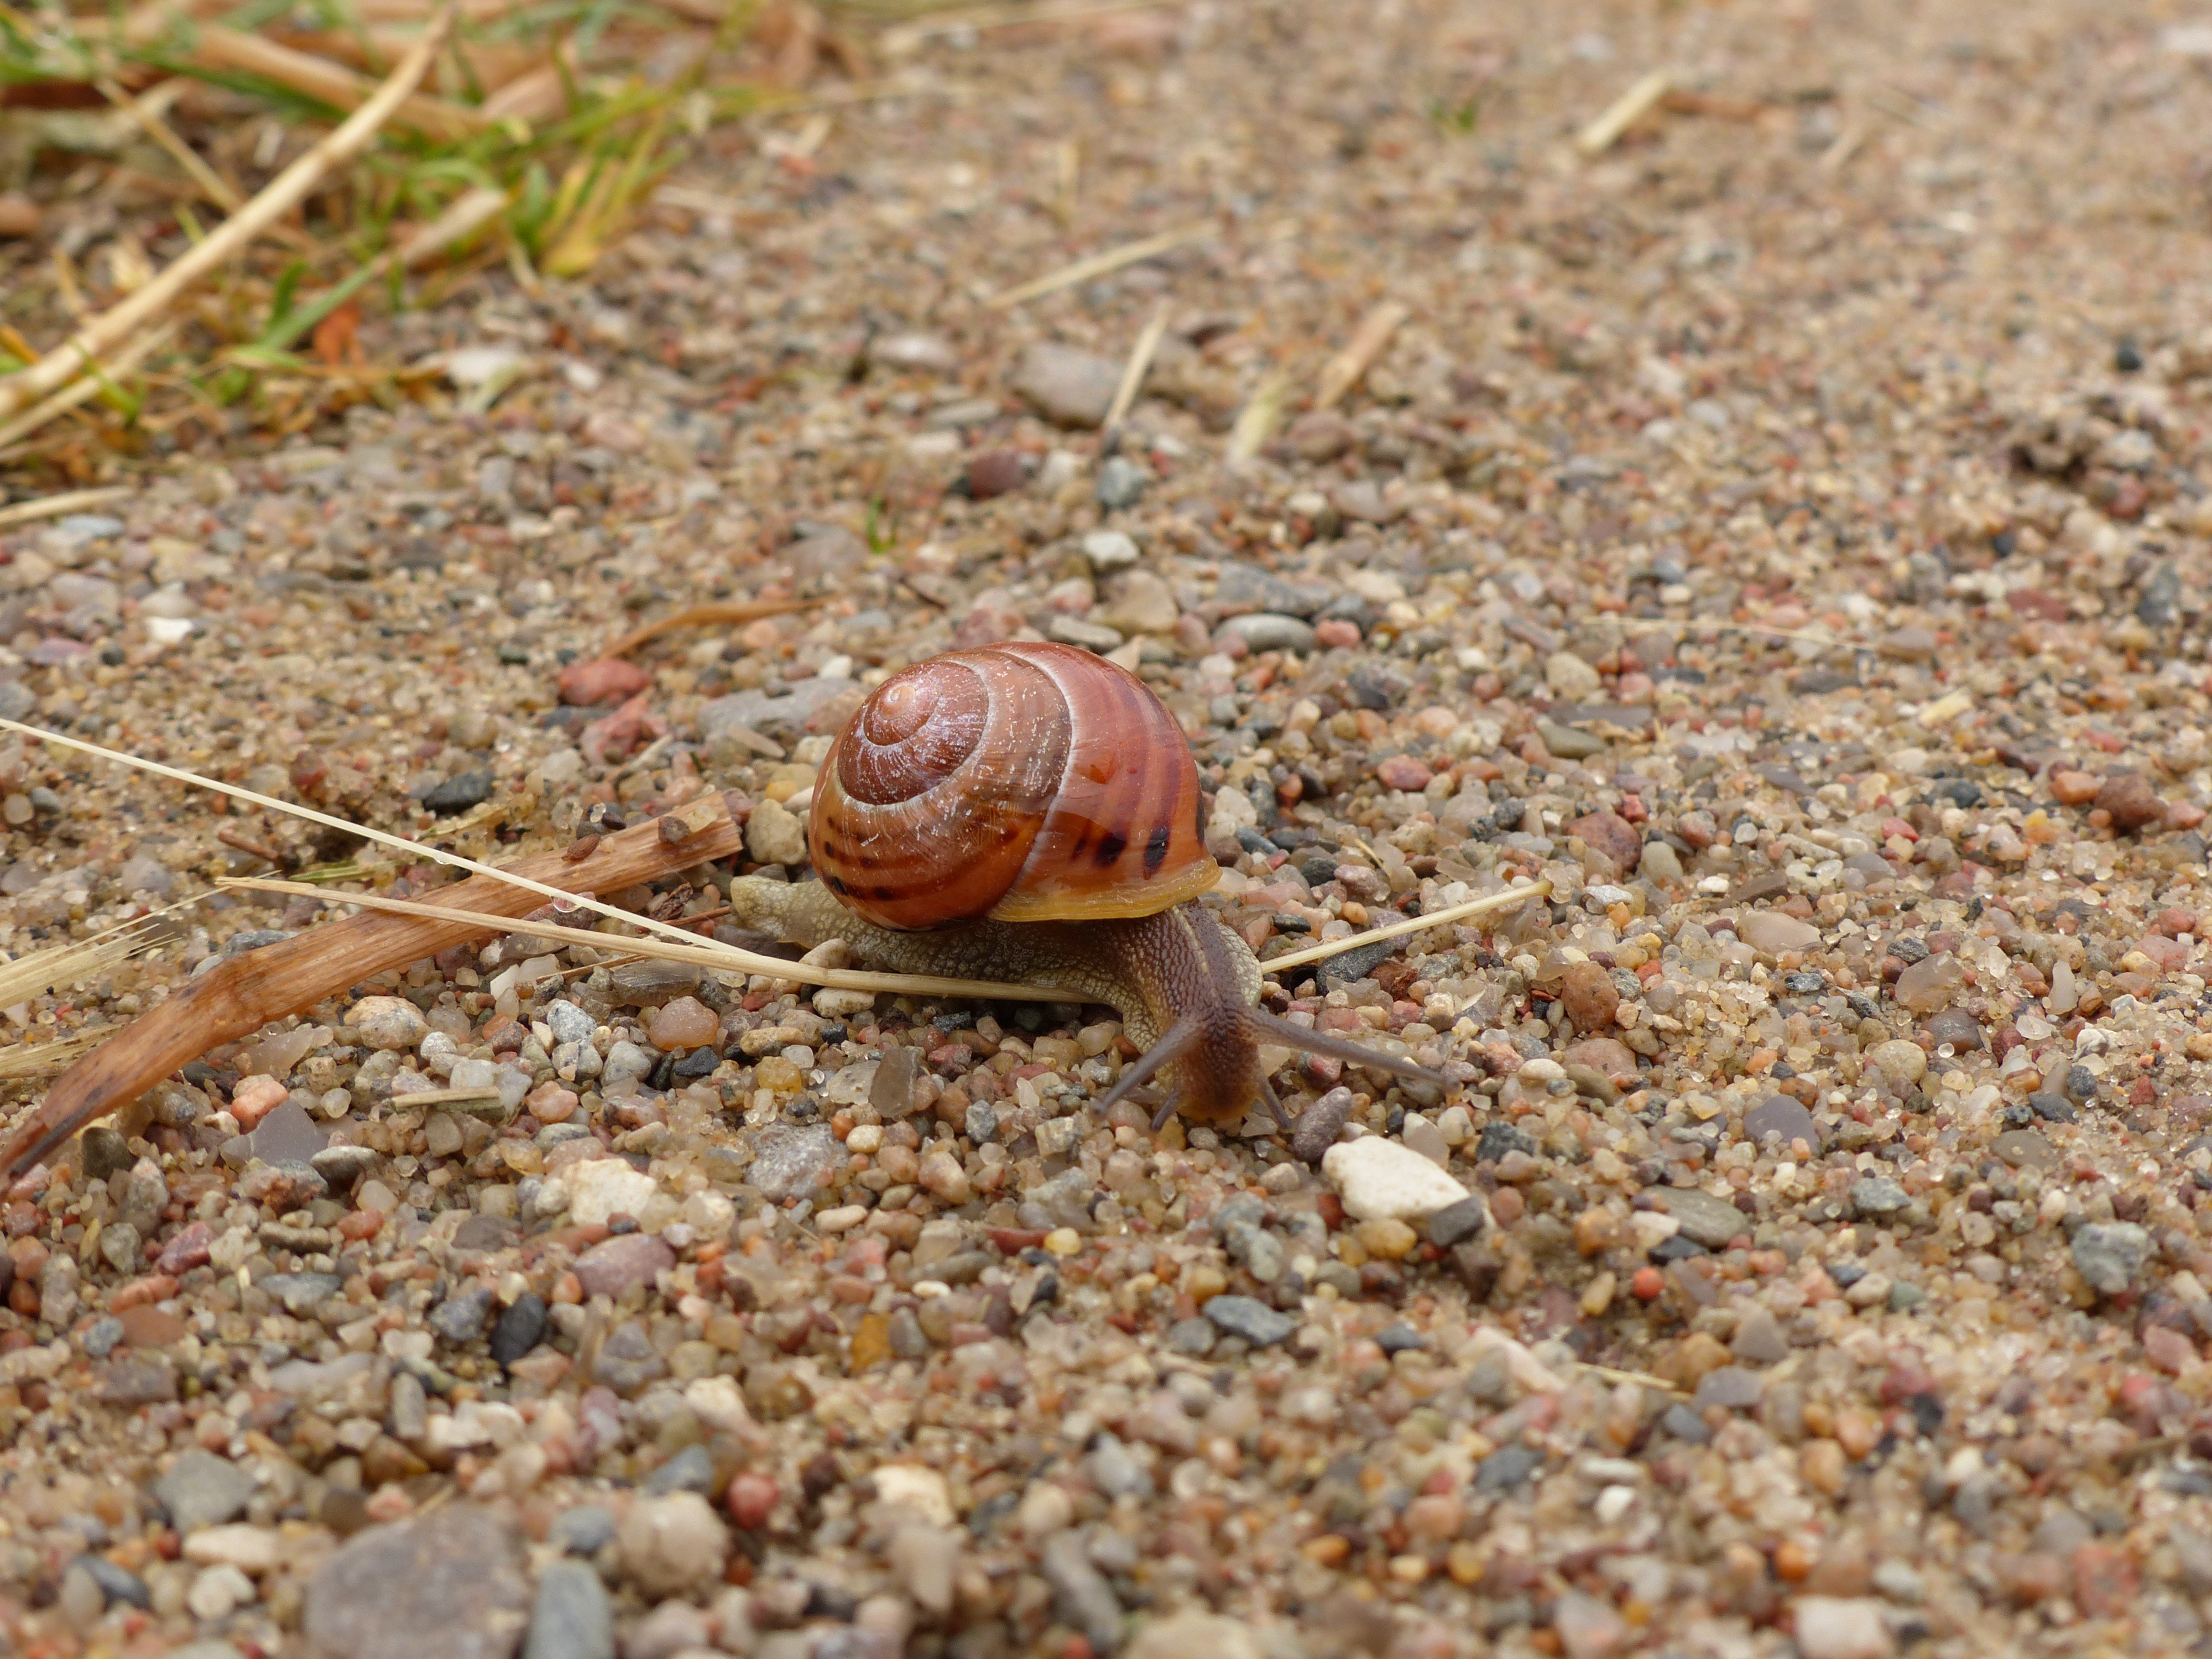
nature, wildlife, insect, soil, reptile, fauna, invertebrate, close up, snail, molluscs, macro photography, snails and slugs